Bob Shawkey

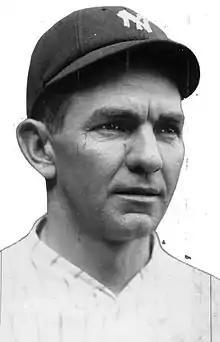
Shawkey pitching for the New York Yankees in 1922

James Robert Shawkey (December 4, 1890 – December 31, 1980) was an American baseball pitcher who played fifteen seasons in Major League Baseball (MLB). He played for the Philadelphia Athletics and New York Yankees from 1915 to 1927. He batted and threw right-handed and served primarily as a starting pitcher.